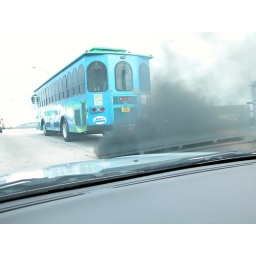
clouds rolling in at the beach